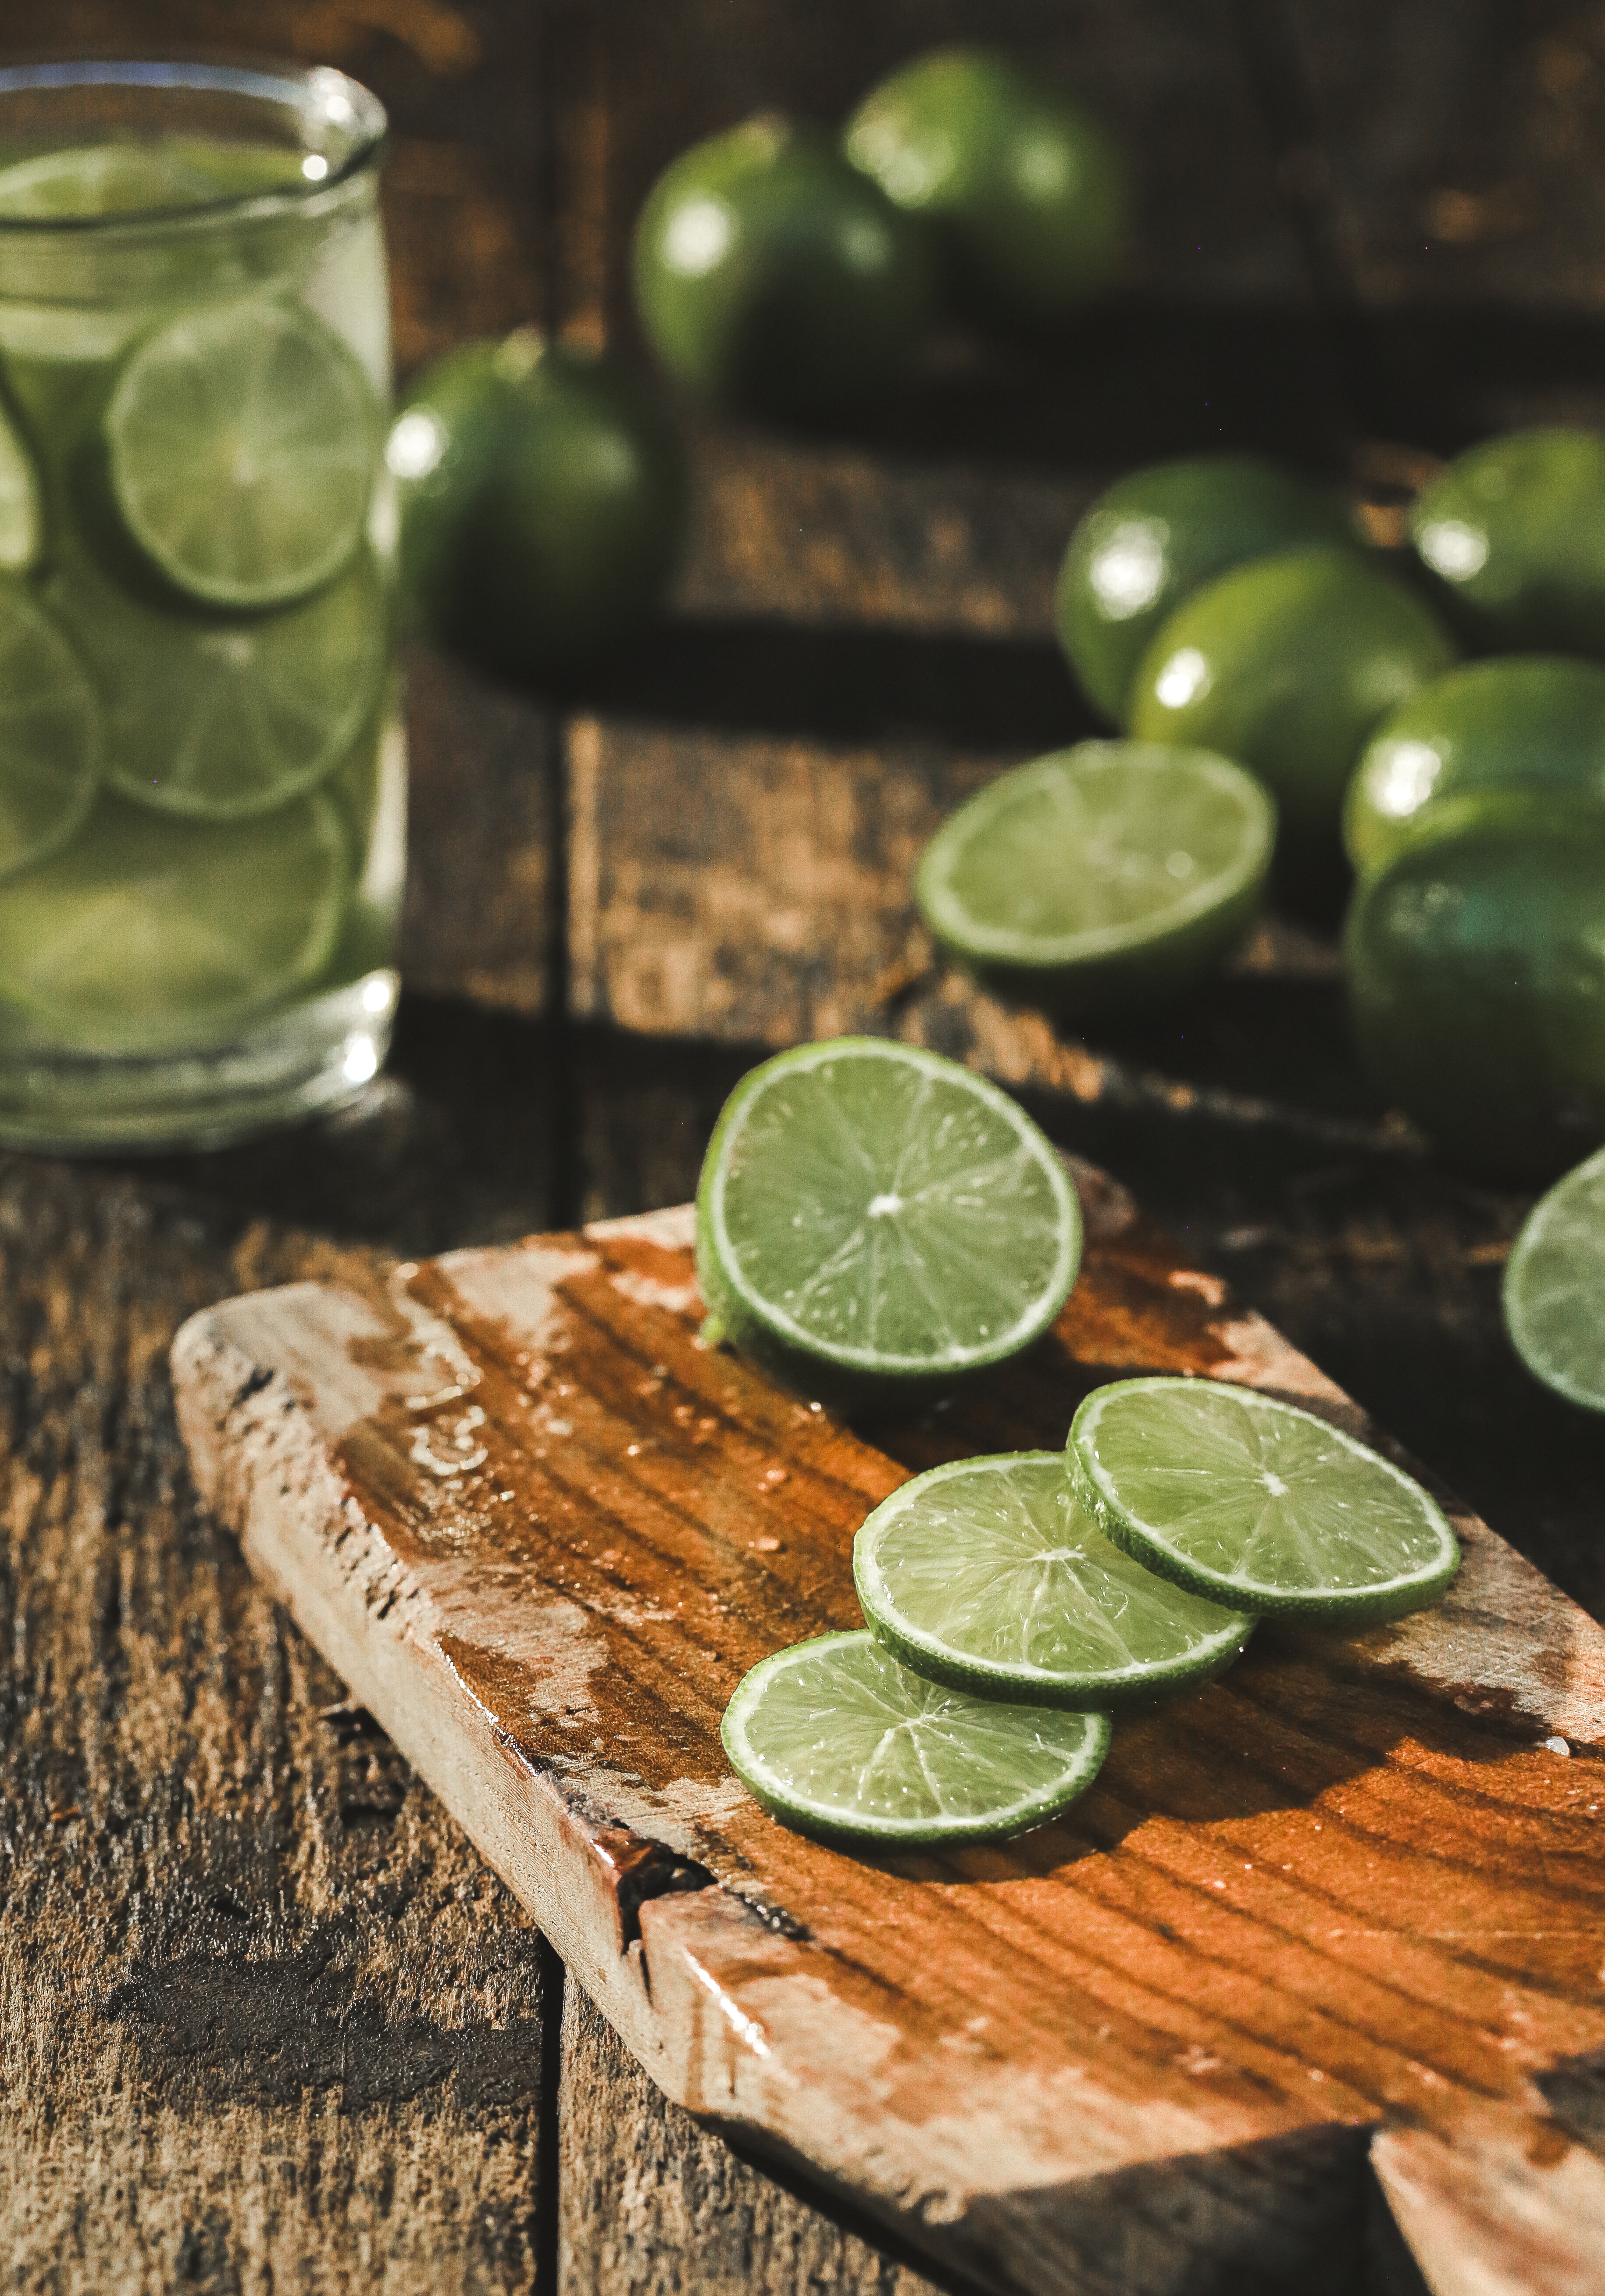
lime, drink, citrus, key lime, superfood